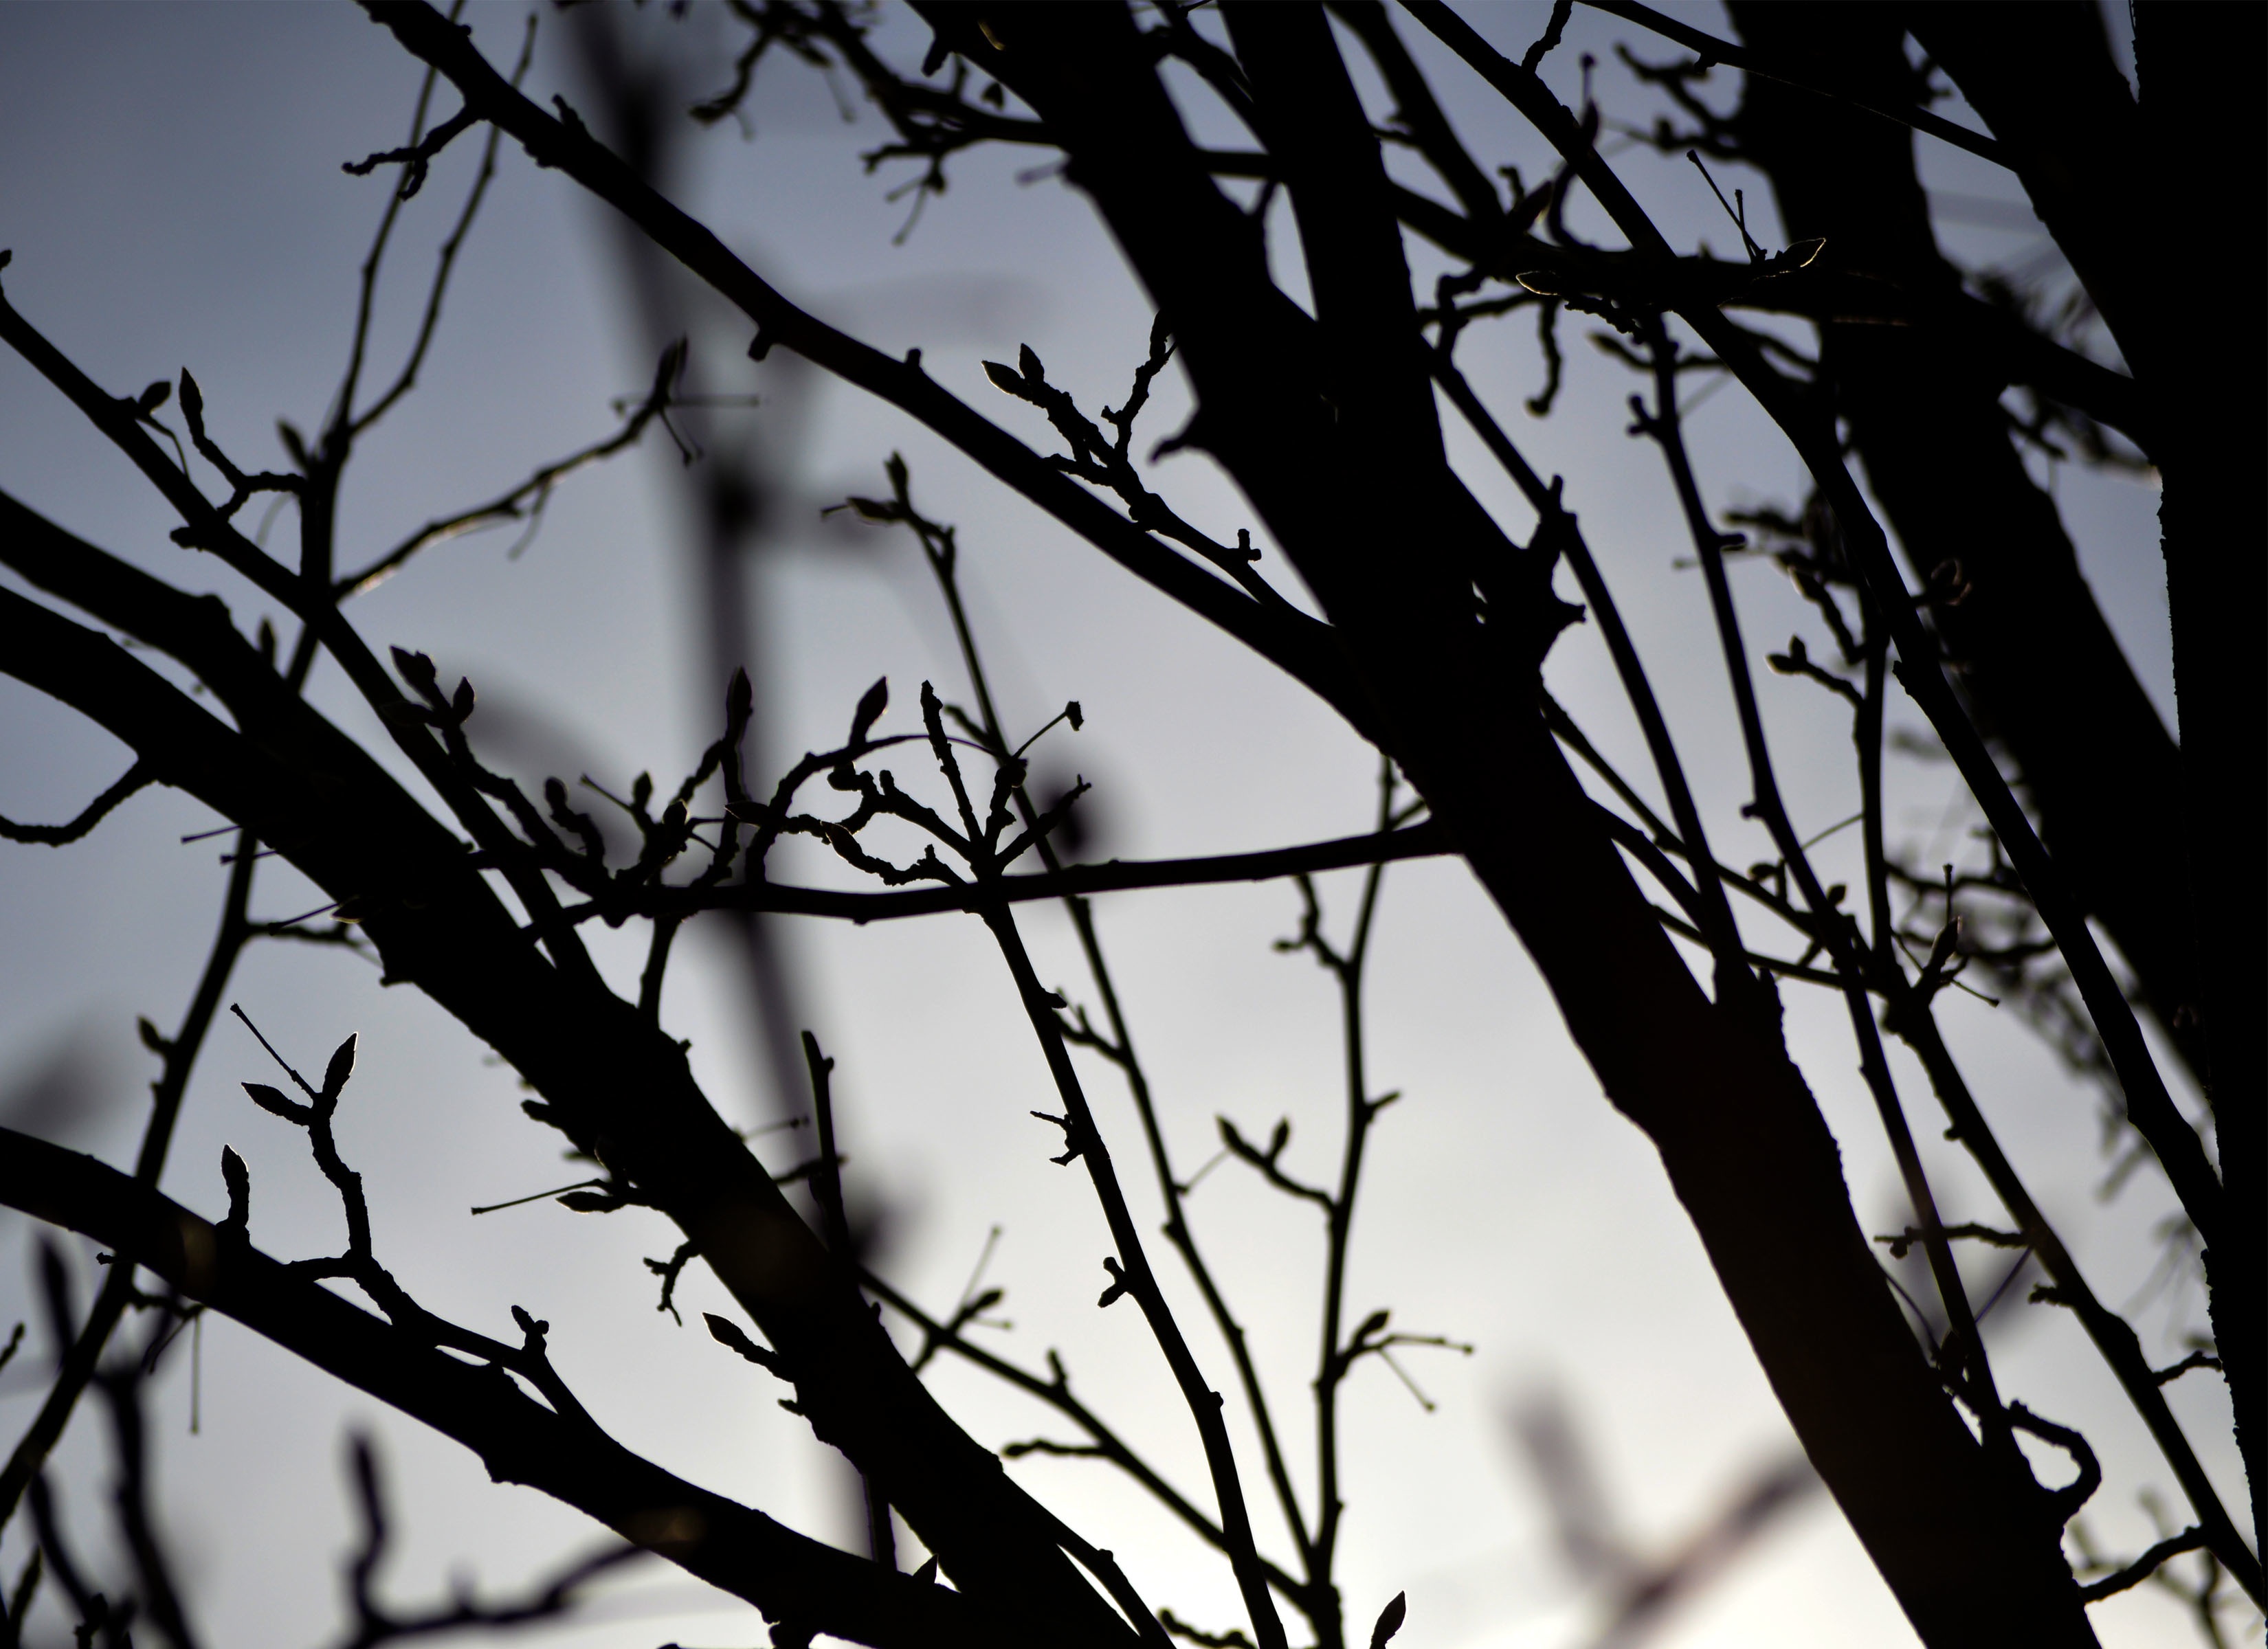
tree, nature, branch, silhouette, winter, black and white, plant, sky, sunlight, morning, leaf, shadow, darkness, monochrome, twig, monochrome photography, atmospheric phenomenon, woody plant